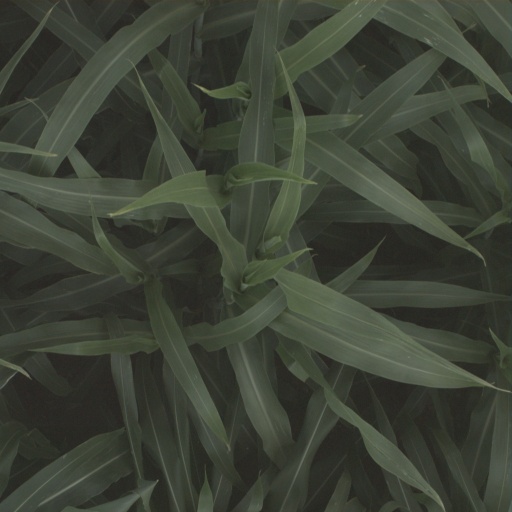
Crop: sorghum